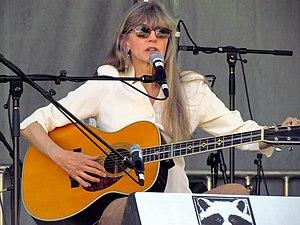
Aurora « Rory » Block est une artiste américaine, guitariste de blues et chanteuse, renommée dans le style country blues.